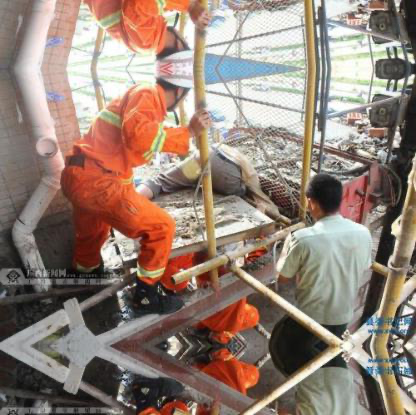
Objects in the image:
label: helmet
label: helmet